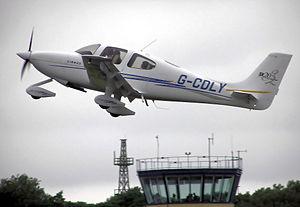
La Force maritime de l'aéronautique navale est l'actuelle appellation de l'aéronautique navale française. Elle forme une des quatre grandes composantes de la marine française. Elle est issue de la fusion entre les forces de l'aviation embarquée et de l'aviation de patrouille maritime le 19 juin 1998. Son actuelle organisation précisée par l'instruction Nᵒ 24/DEF/EMM/ROJ relative à l'organisation de la force maritime de l'aéronautique navale du 3 novembre 2011 a été publiée au Bulletin officiel des armées le 10 novembre 2011.
Le Cirrus SR-20 est un avion léger quadriplace monomoteur produit par le constructeur aéronautique américain Cirrus Design.